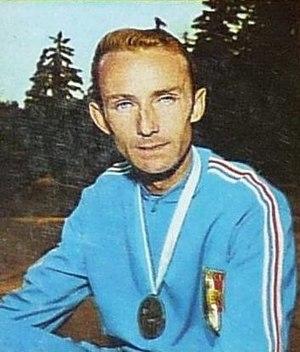
Jean Wadoux, né le 29 janvier 1942 à Saint-Pol-sur-Ternoise, est un athlète français, spécialiste des courses de fond et de demi-fond. Licencié essentiellement au Racing club de France et grand ami de Michel Jazy, il fut présenté un temps comme son successeur.